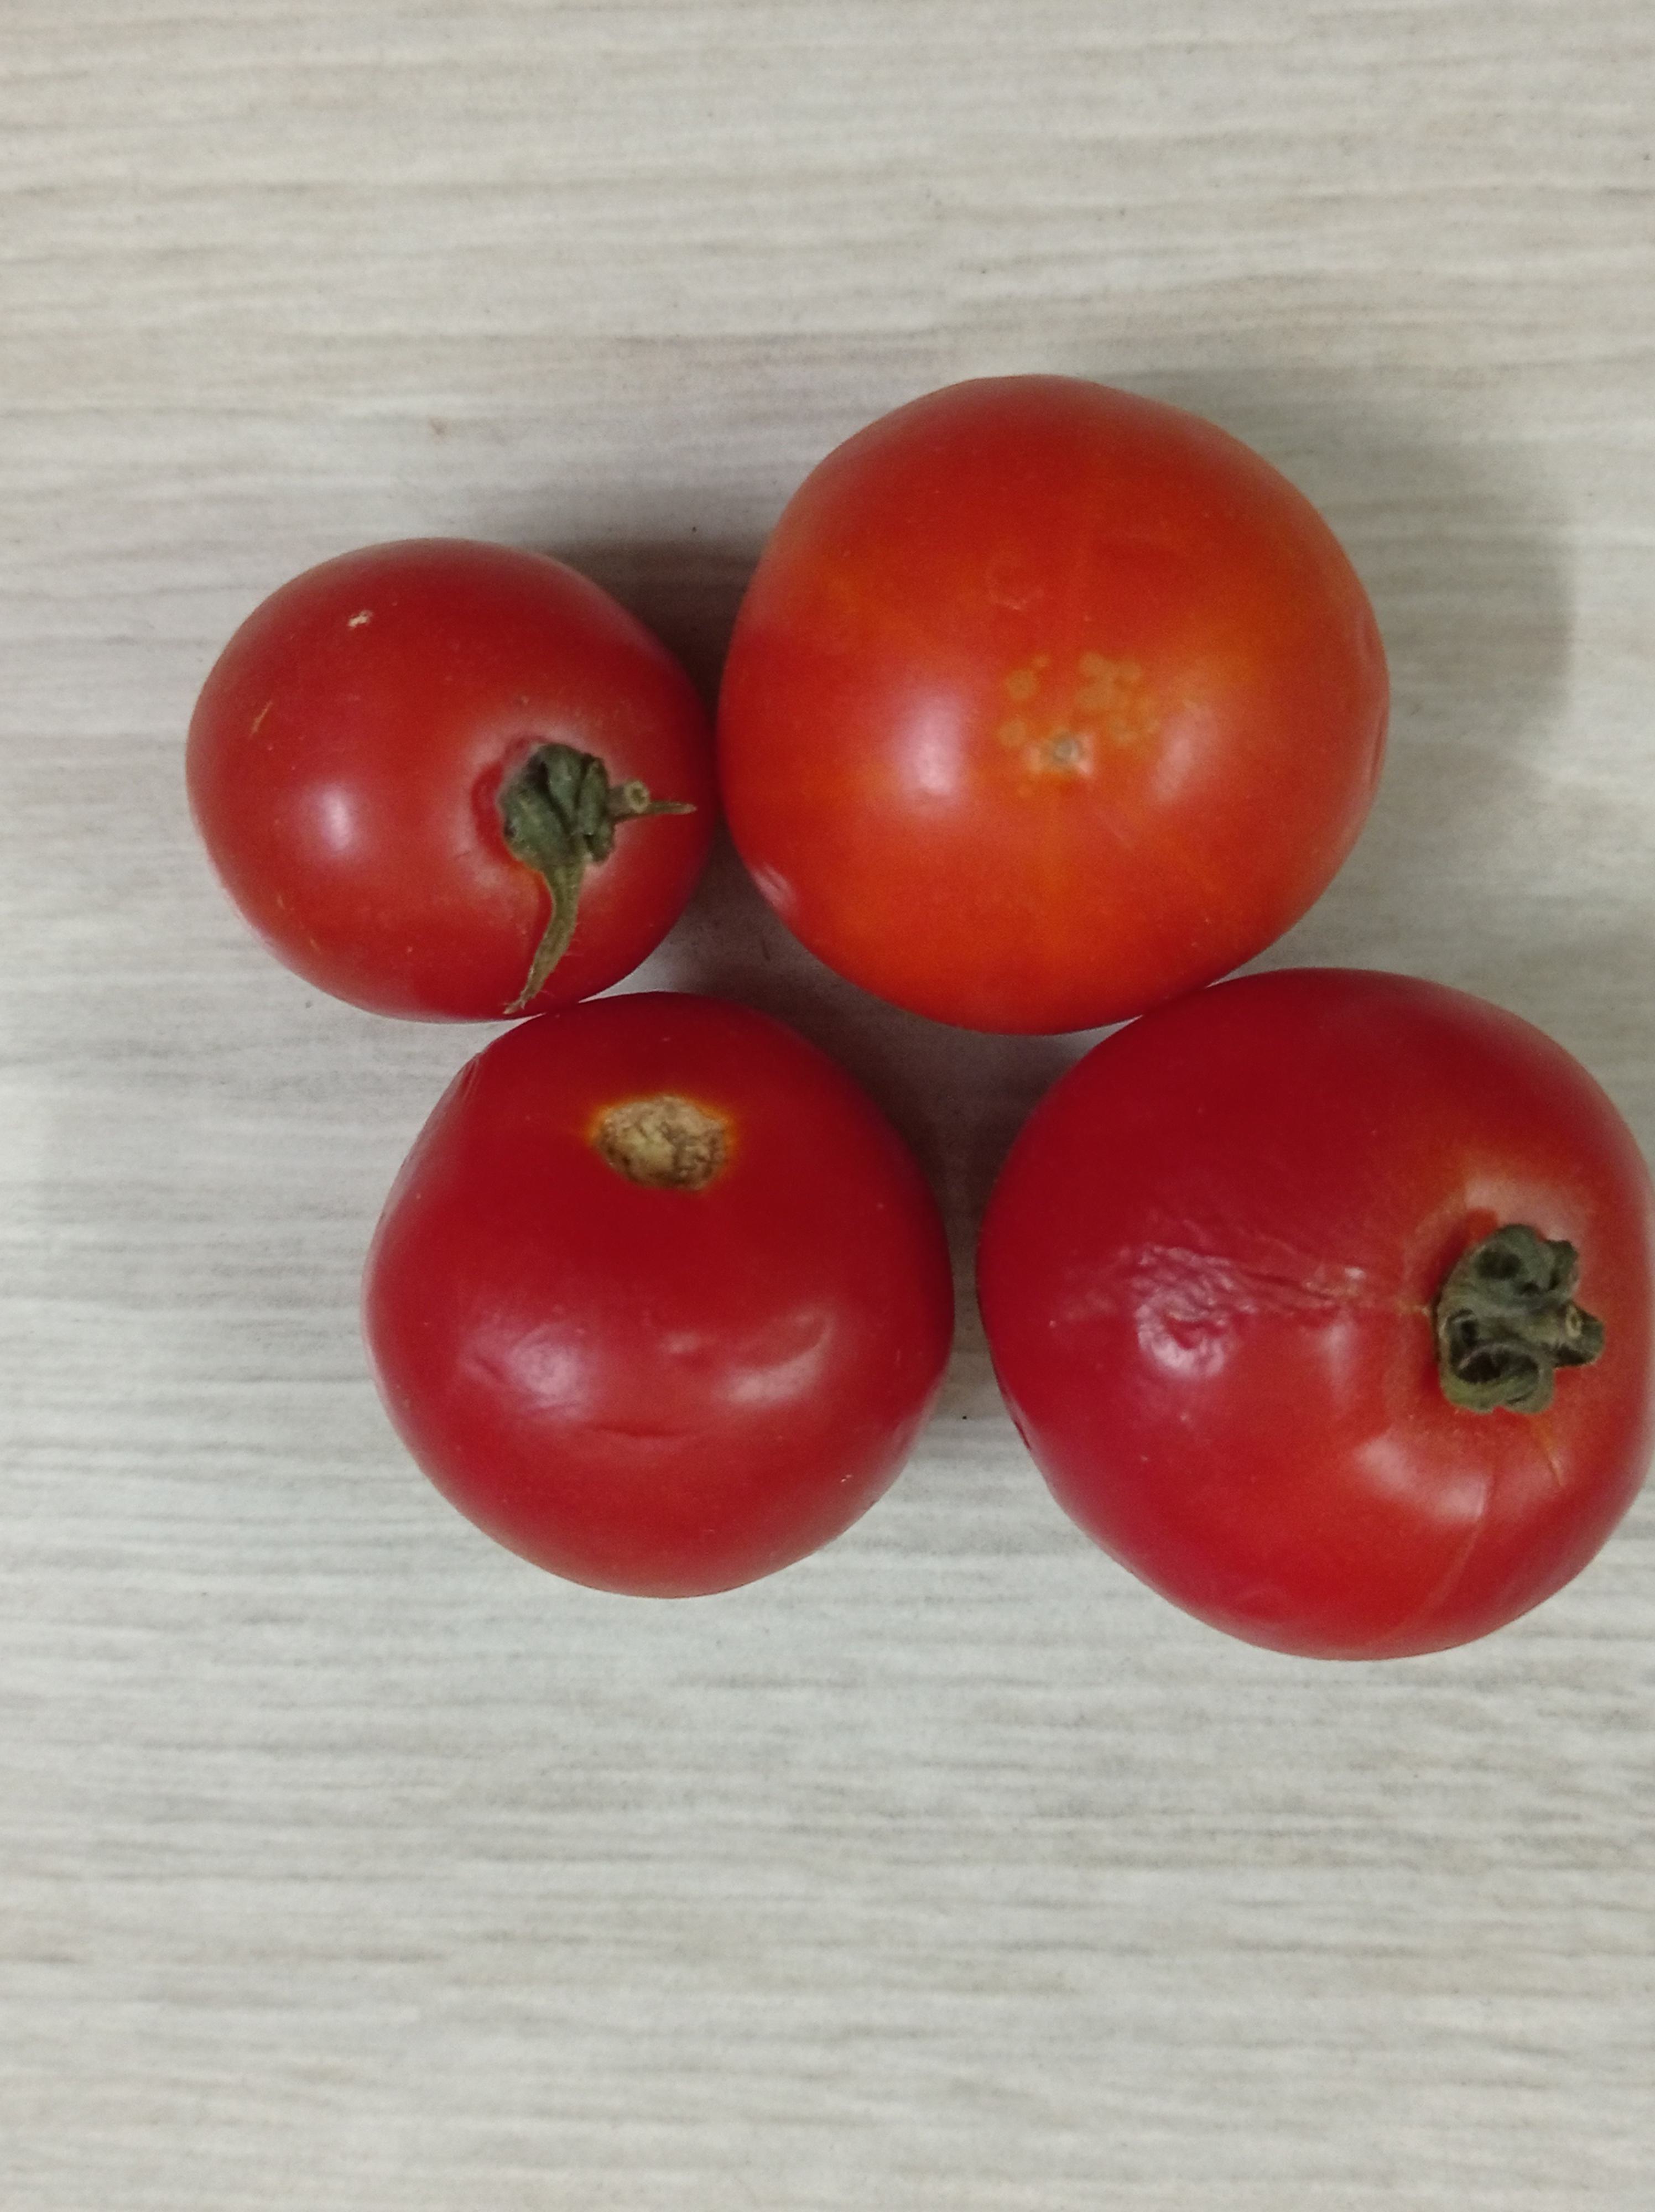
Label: Fresh